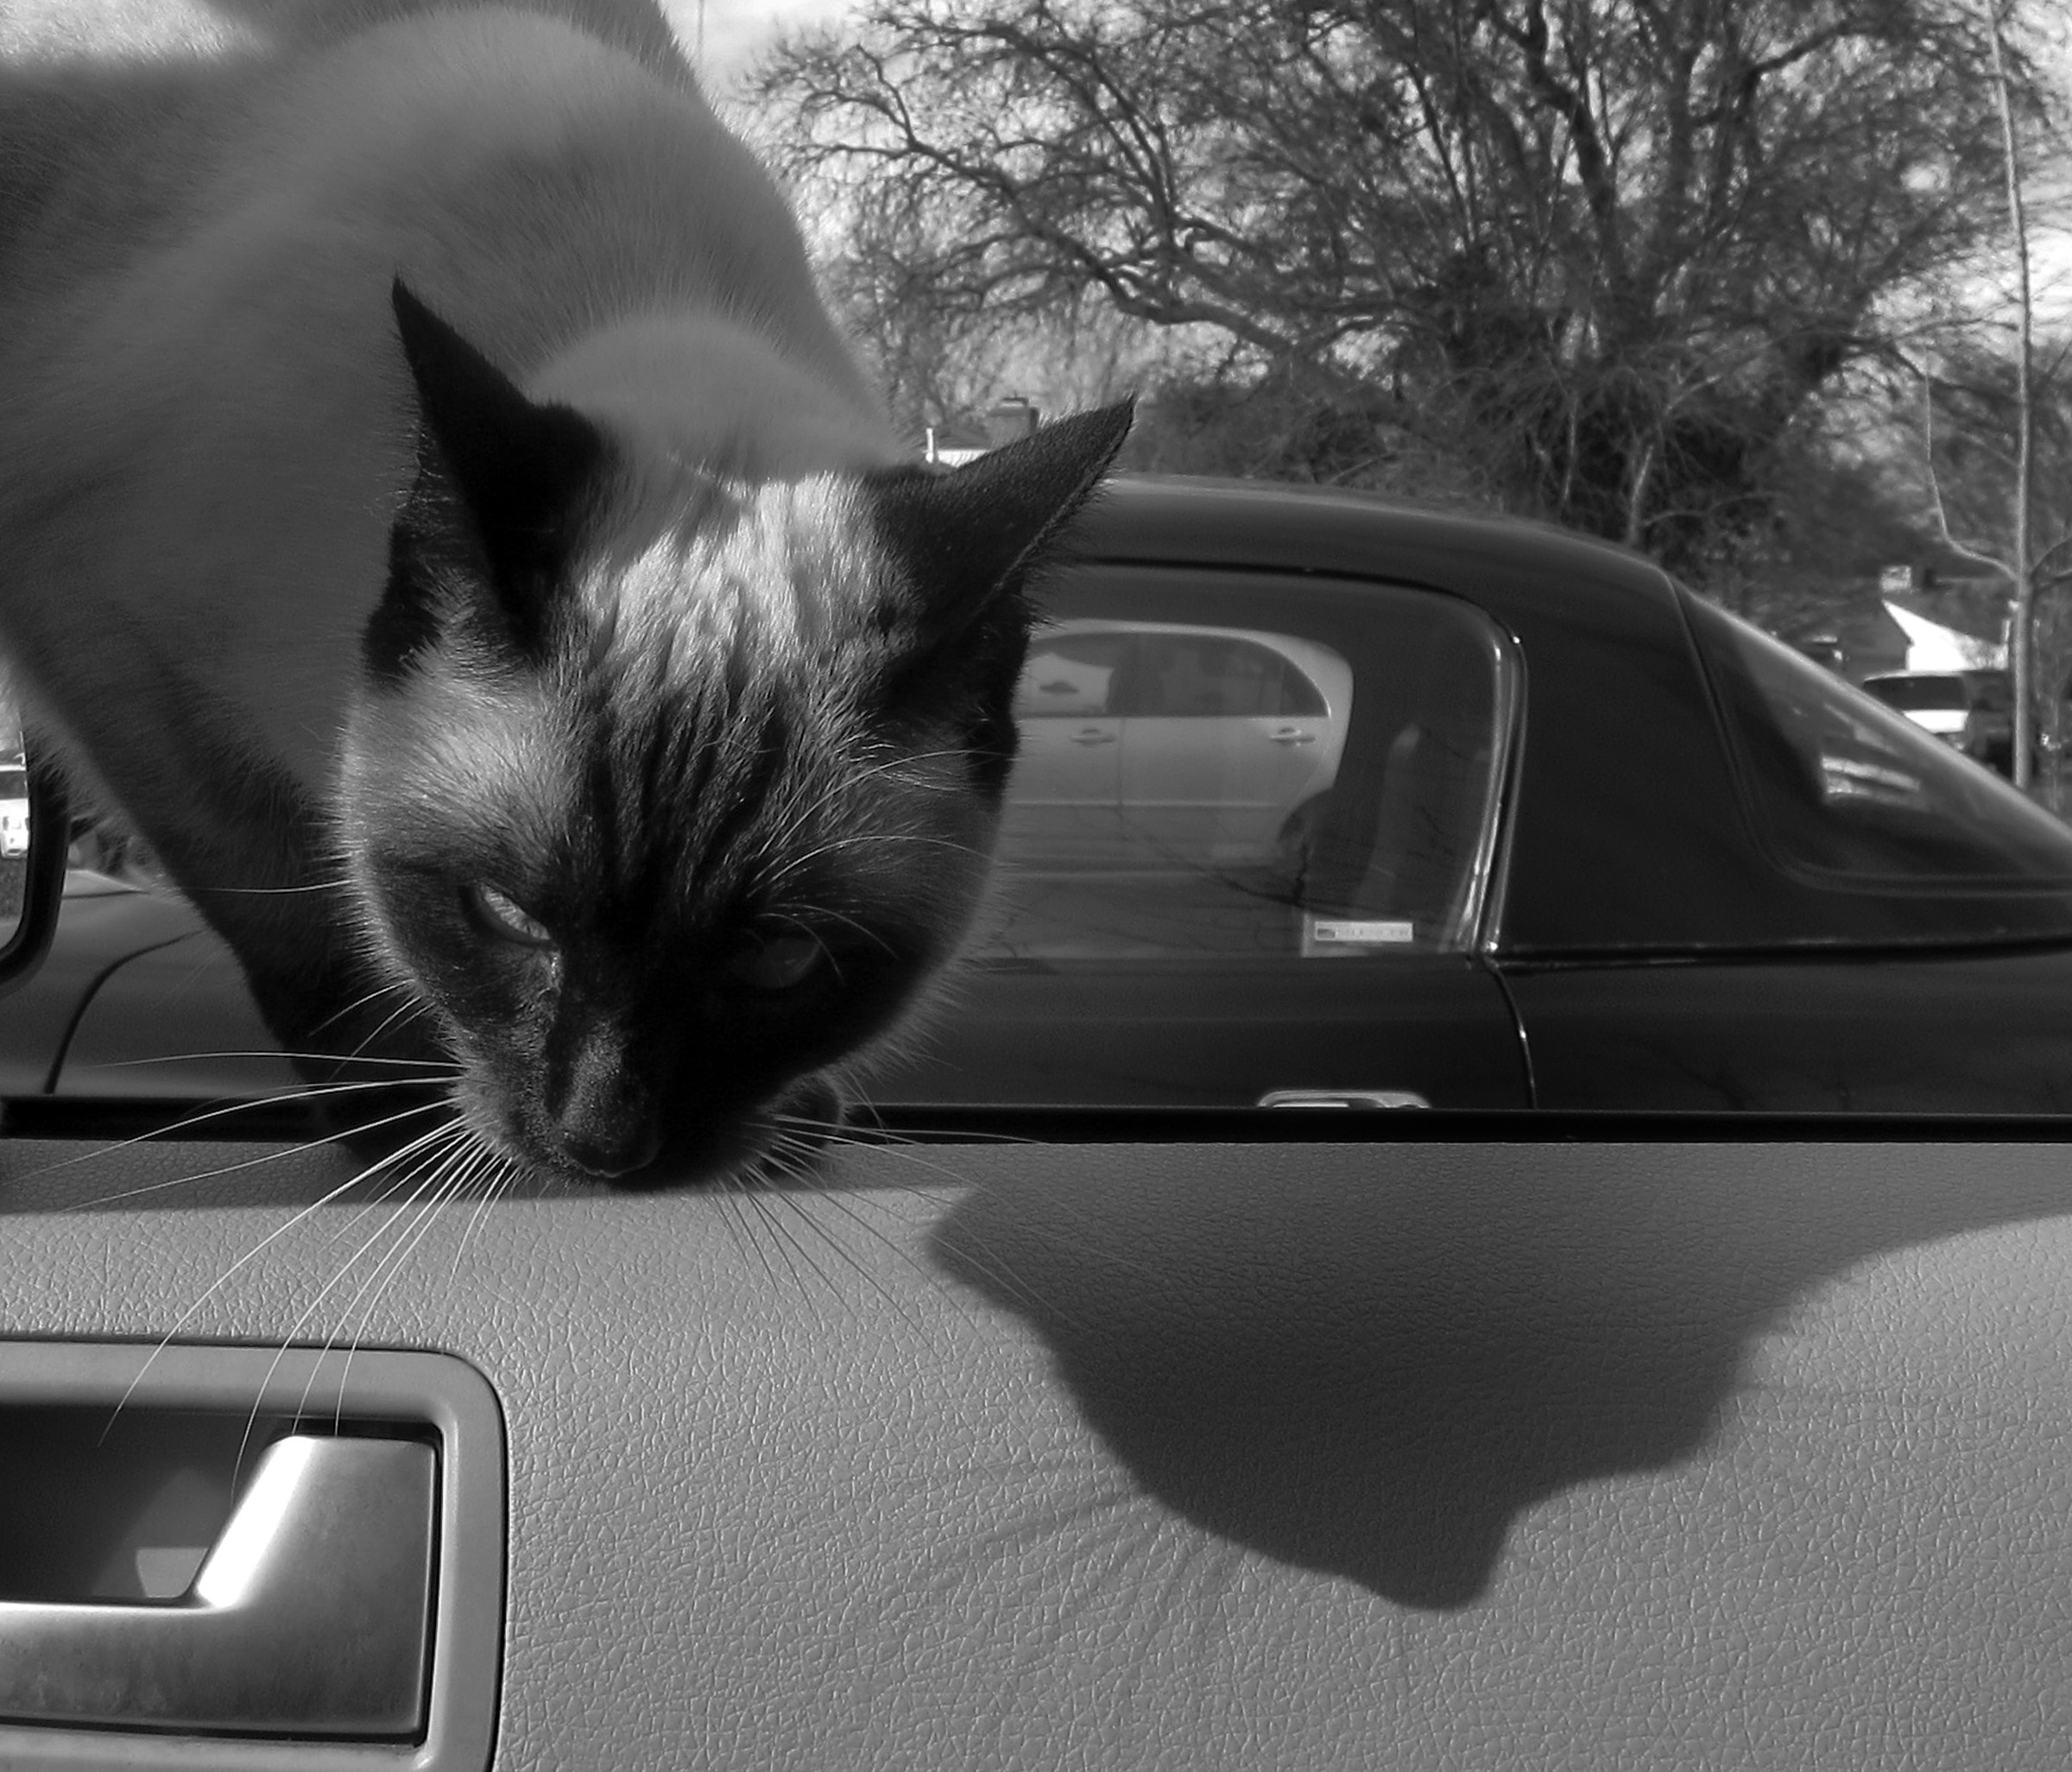
black and white, white, cat, mammal, black, monochrome, california, whiskers, mustang, sacramento, siamese, mx5, monochrome photography, small to medium sized cats, cat like mammal